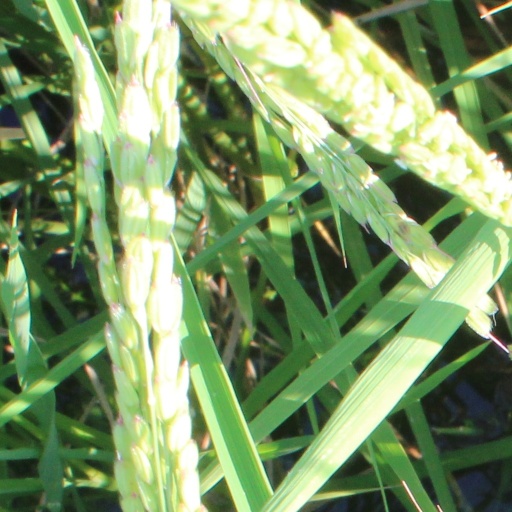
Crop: rice